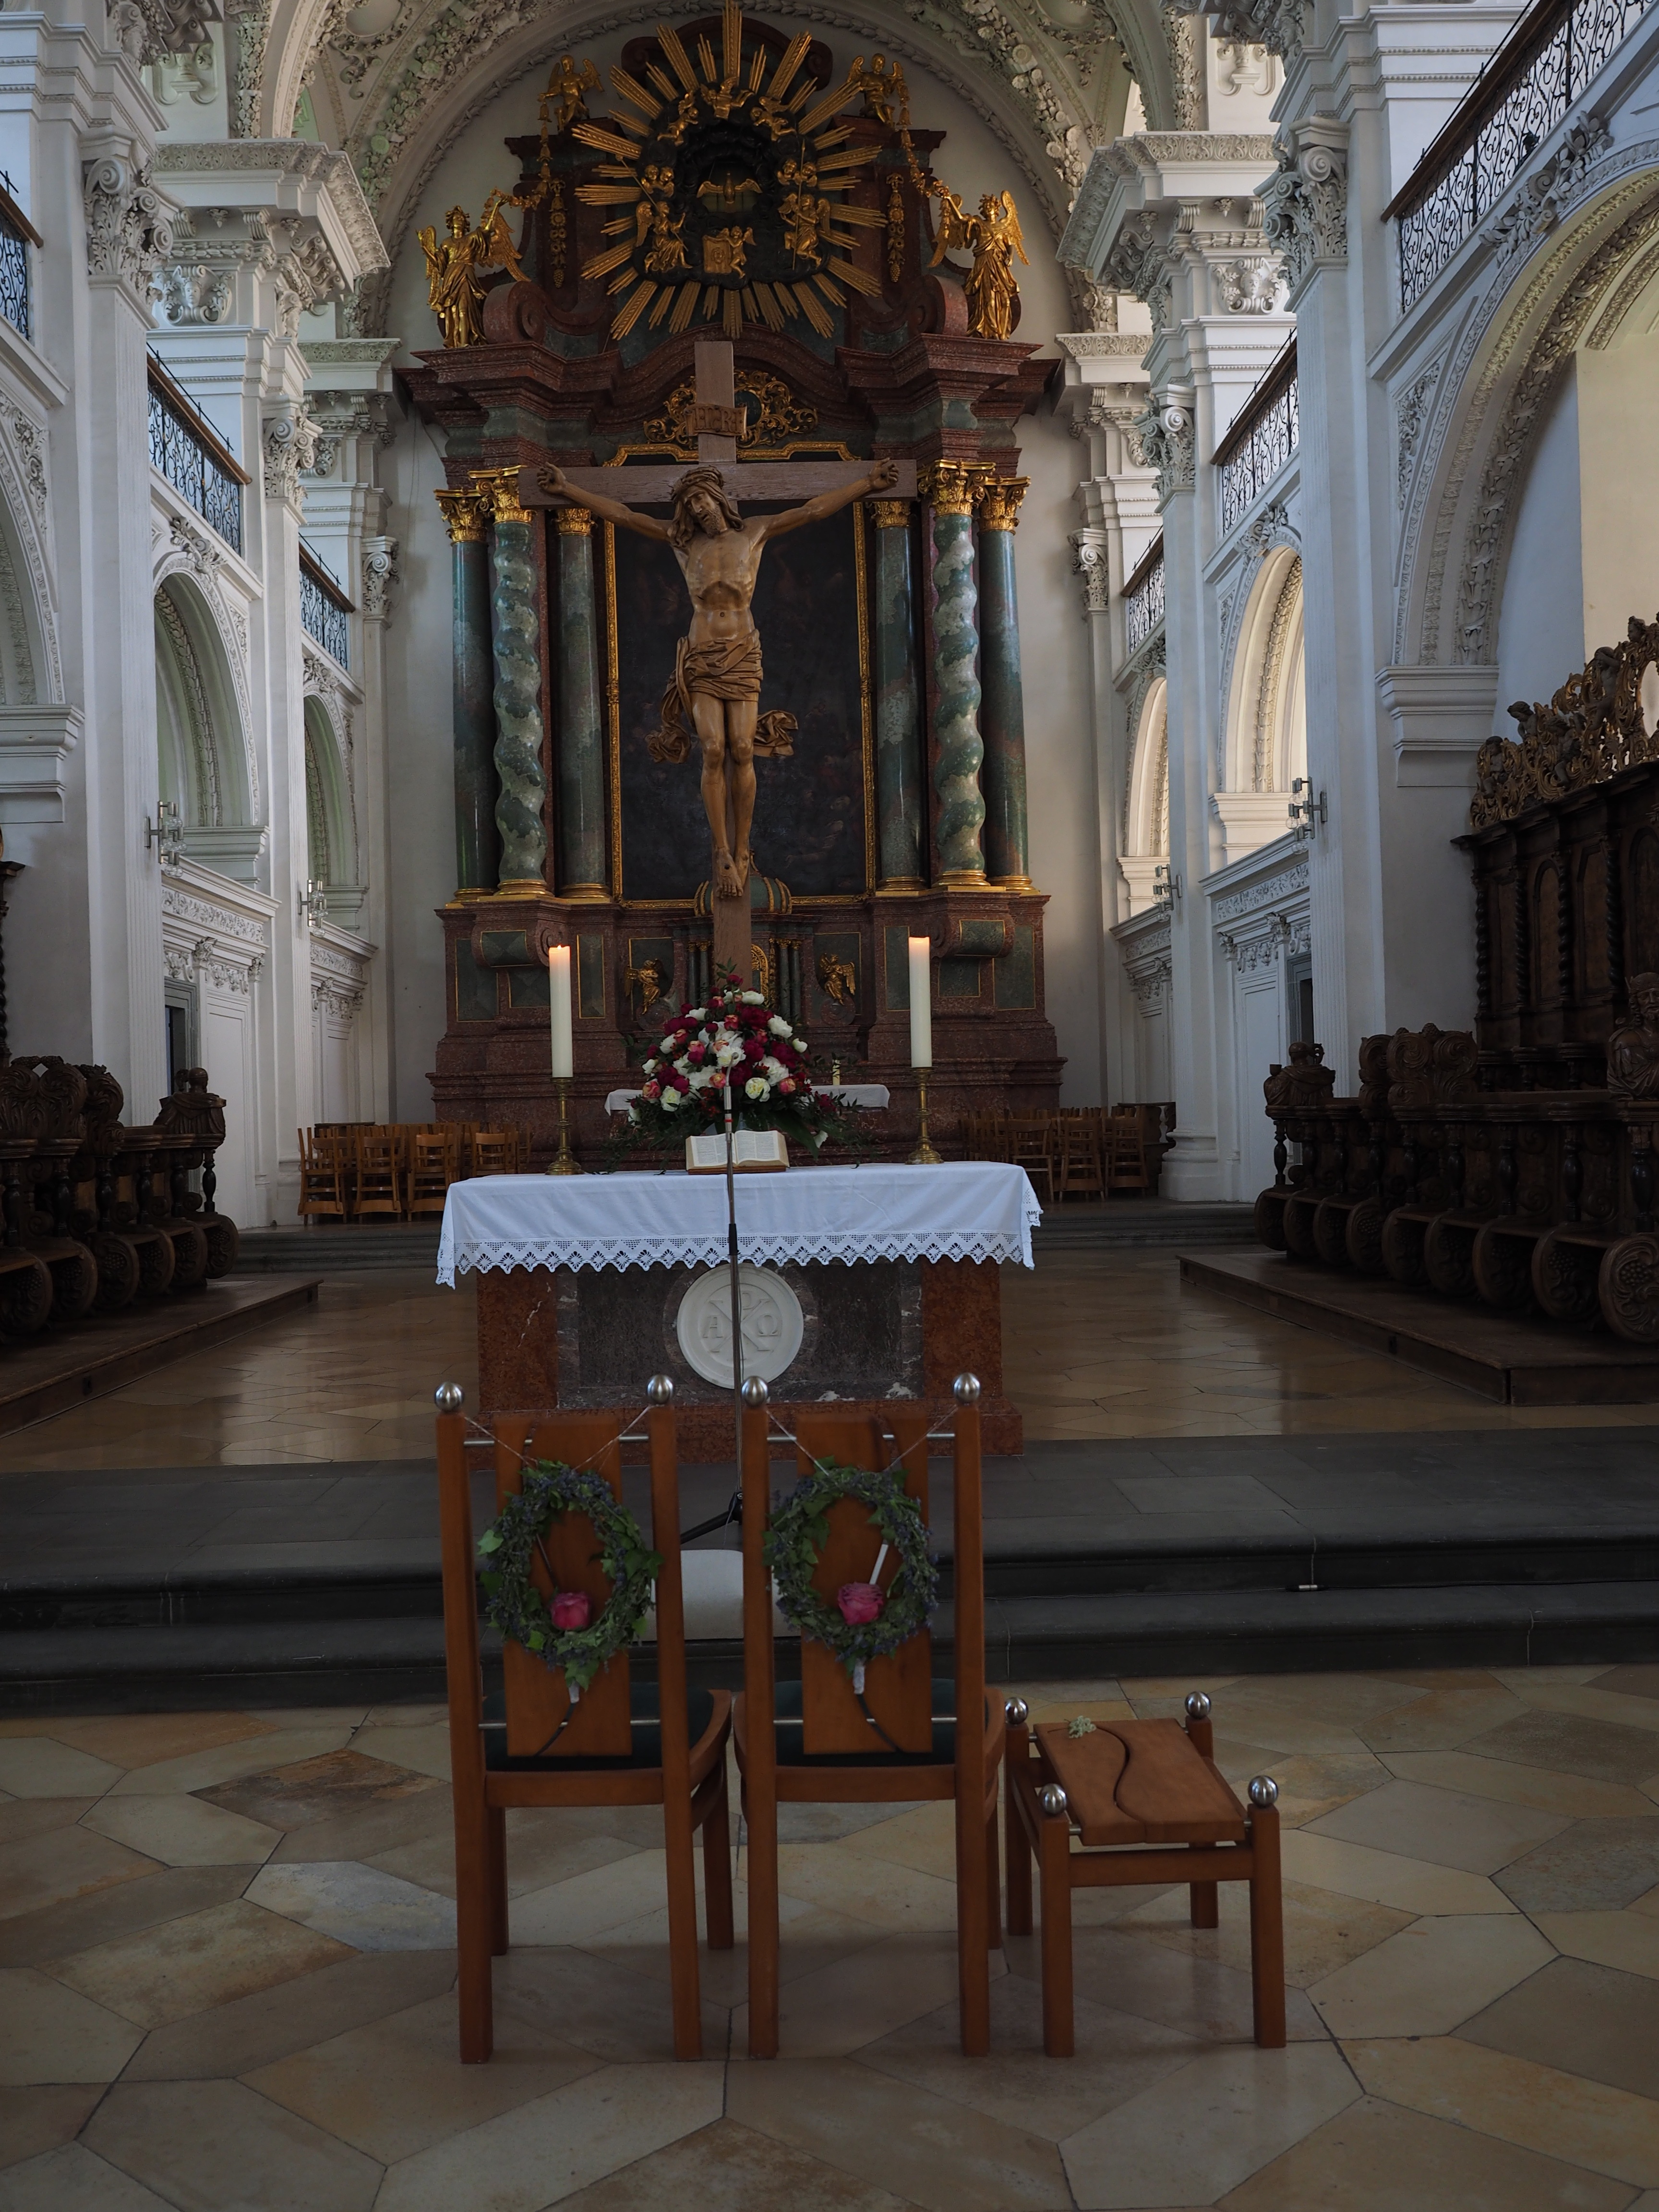
building, palace, church, chapel, furniture, wedding, marriage, place of worship, interior design, altar, synagogue, estate, connectedness